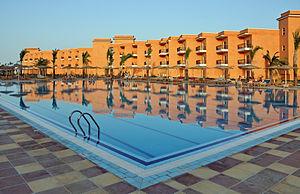
Piscine (TTC Sunny Beach, Hurghada, Égypte)